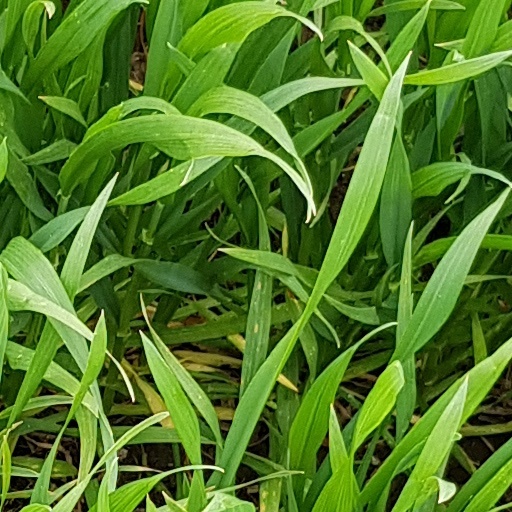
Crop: wheat